Jordanville, New York

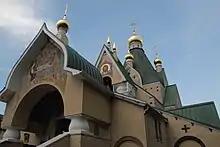
Holy Trinity Orthodox Monastery main church building.

The Holy Trinity Monastery for men (Russian Orthodox Church Outside of Russia (ROCOR), a jurisdiction within the Russian Orthodox Church) is located one mile (1.6 km) north of Jordanville. This monastery, which was founded in 1928, includes a cathedral, bell tower, monastic dormitory and Holy Trinity Orthodox Seminary; the latter was founded by 1948. The complex was listed on the National Register of Historic Places in 2011.